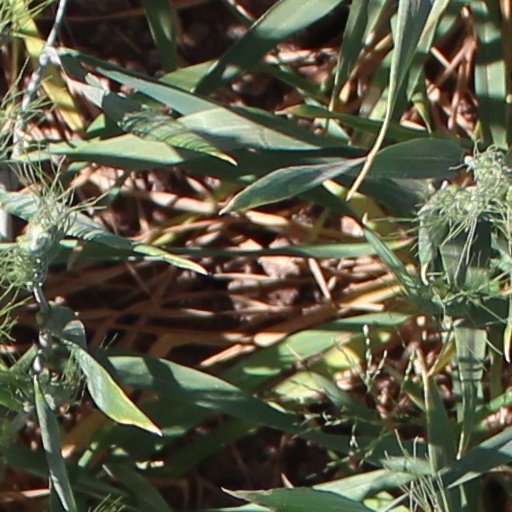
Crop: wheat